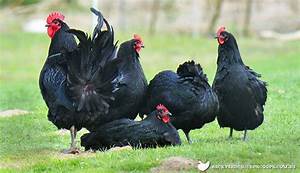
Label: chicken